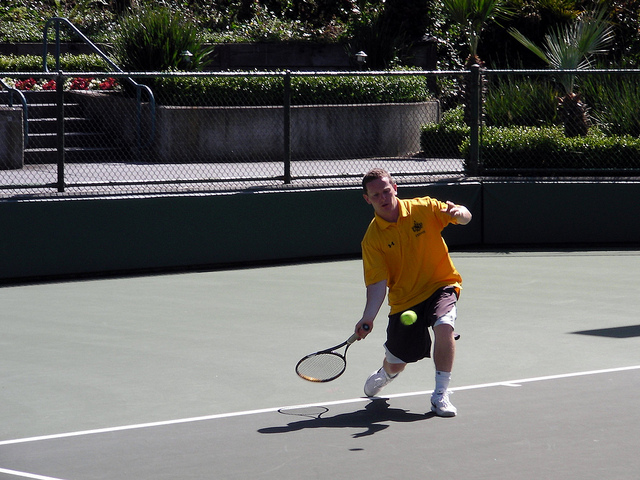
một người đàn ông đang đưa vợt ra để đánh quả bóng tennis